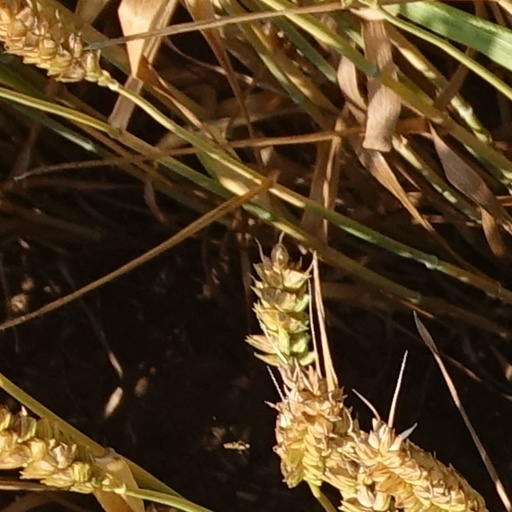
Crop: wheat